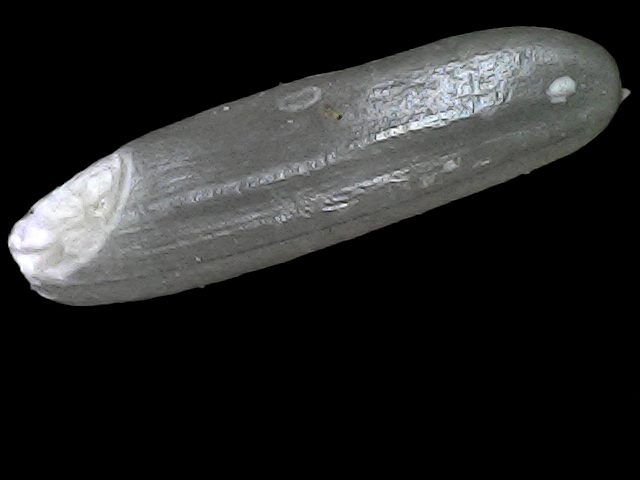
Rice variety: BRRI102